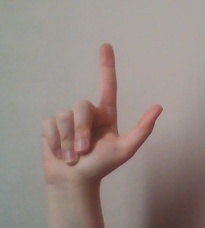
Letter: laam